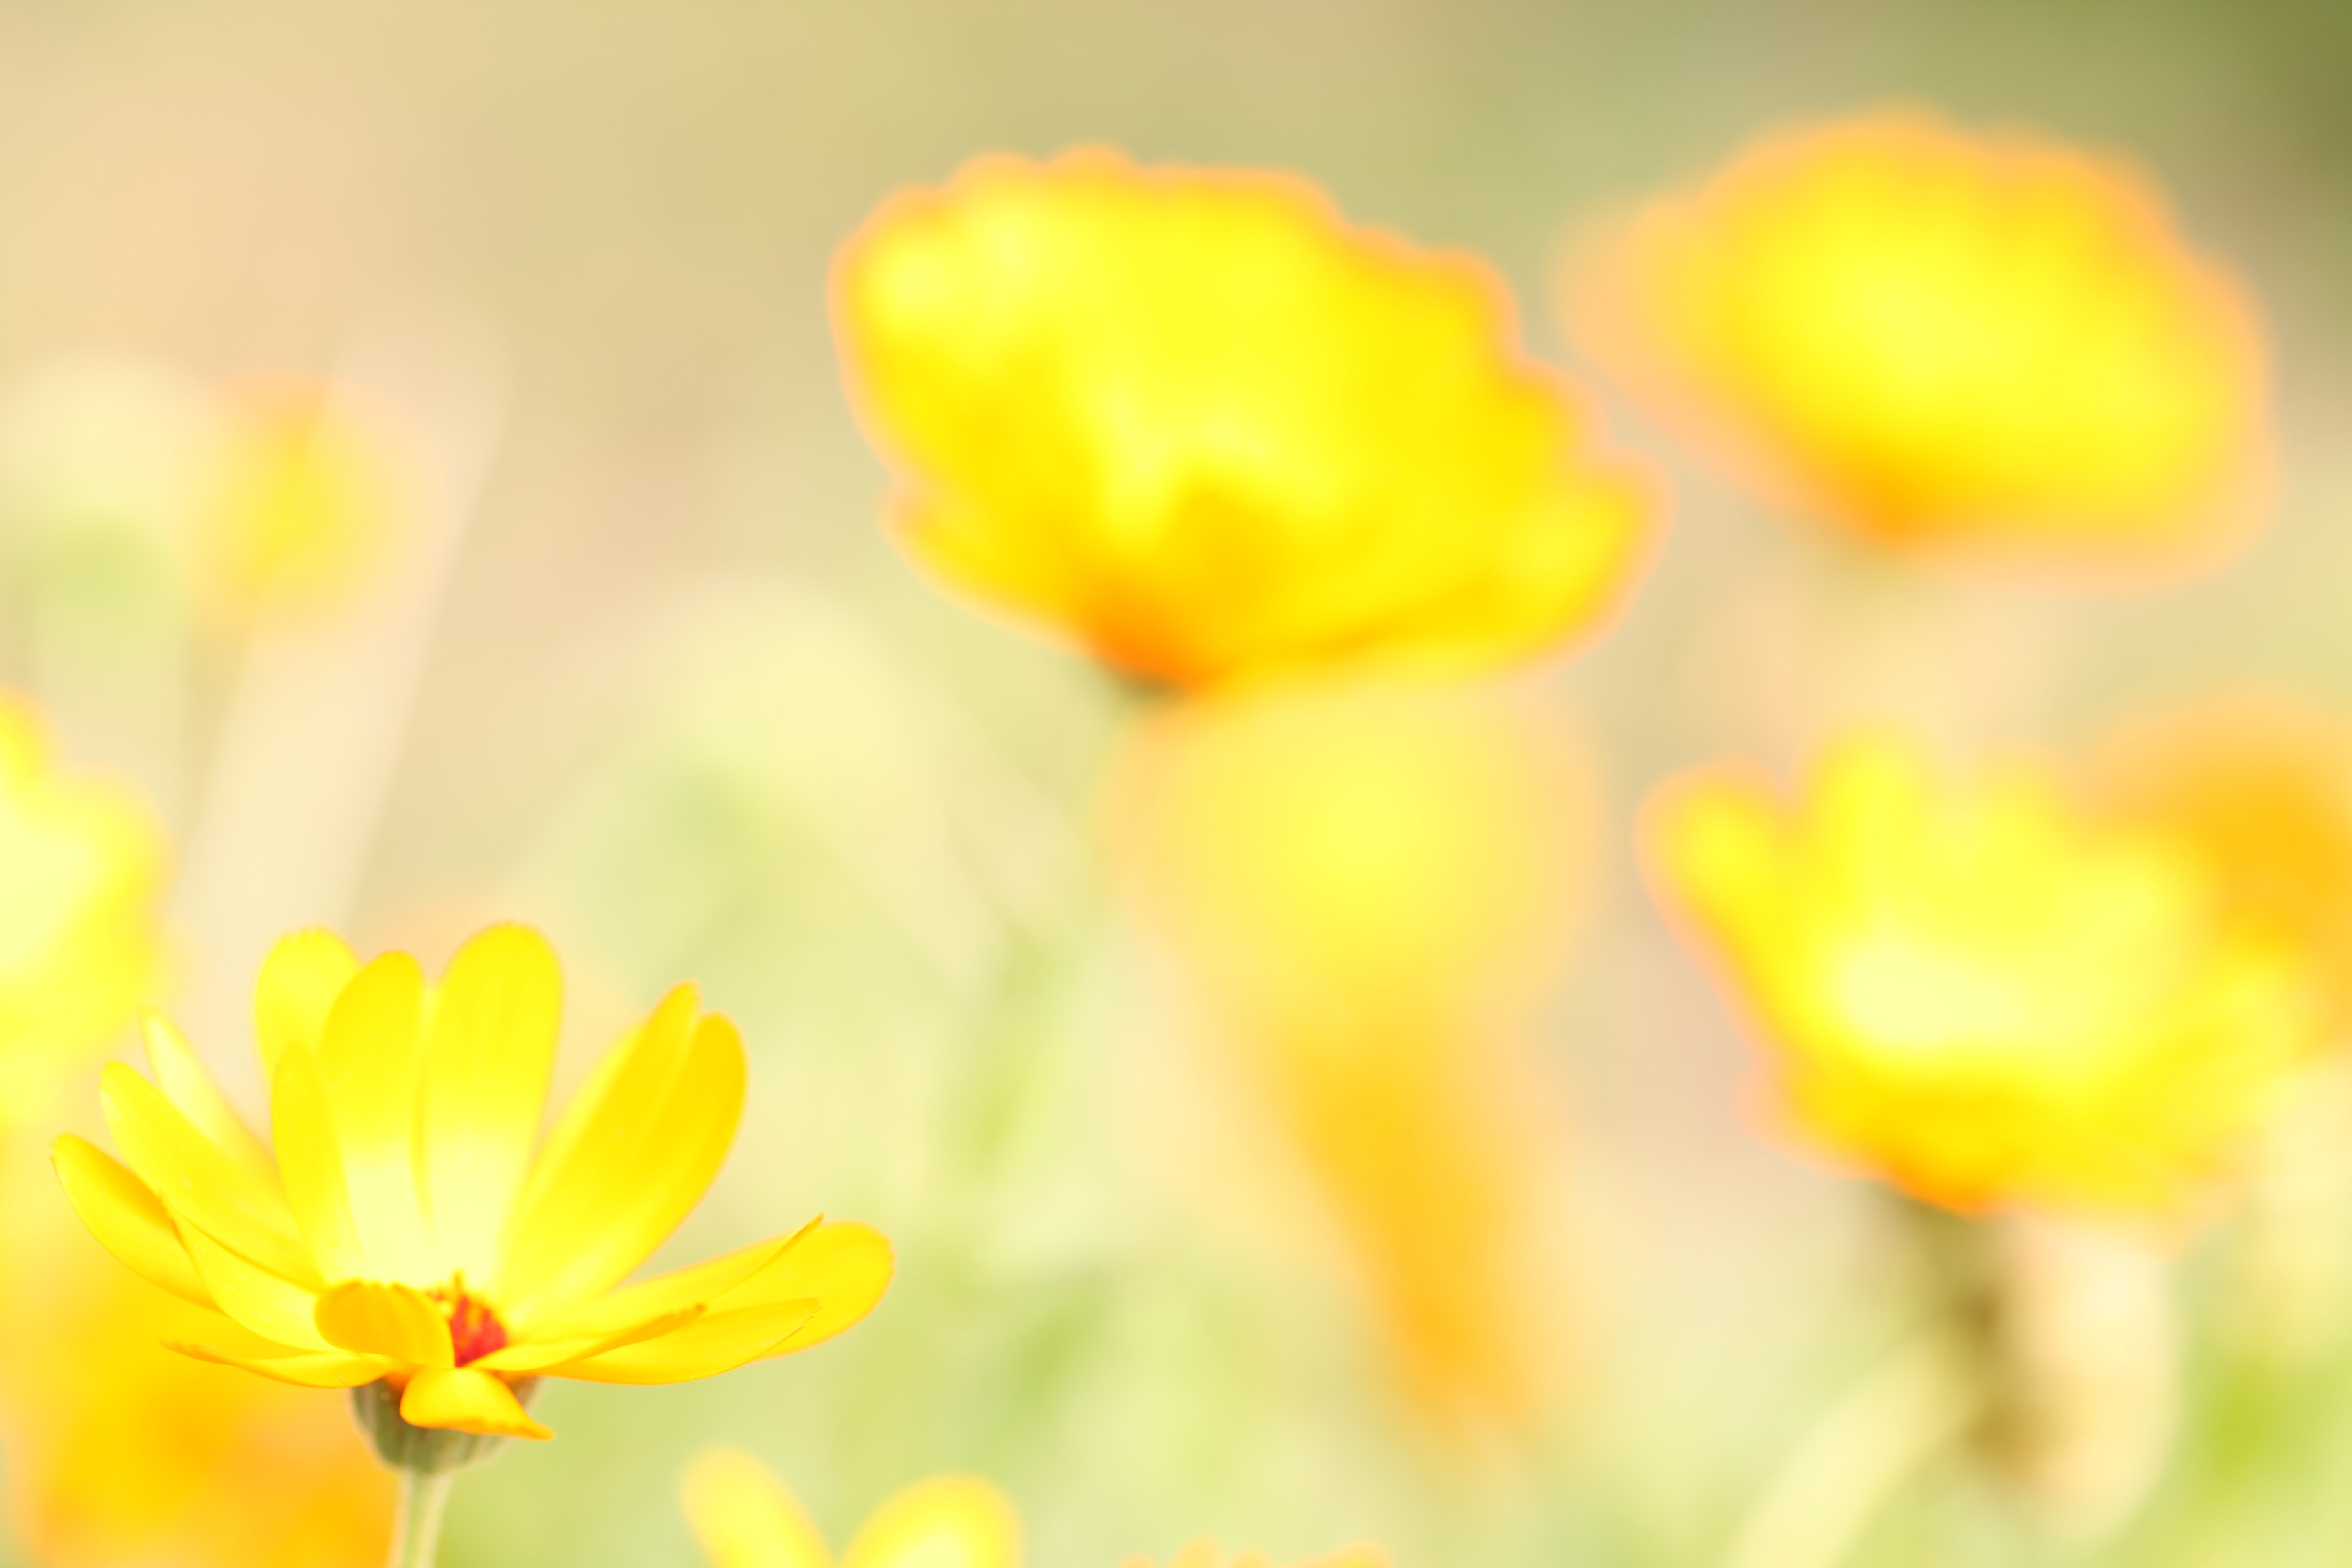
plant, flower, petal, tulip, yellow, flora, wildflower, macro photography, flowering plant, land plant